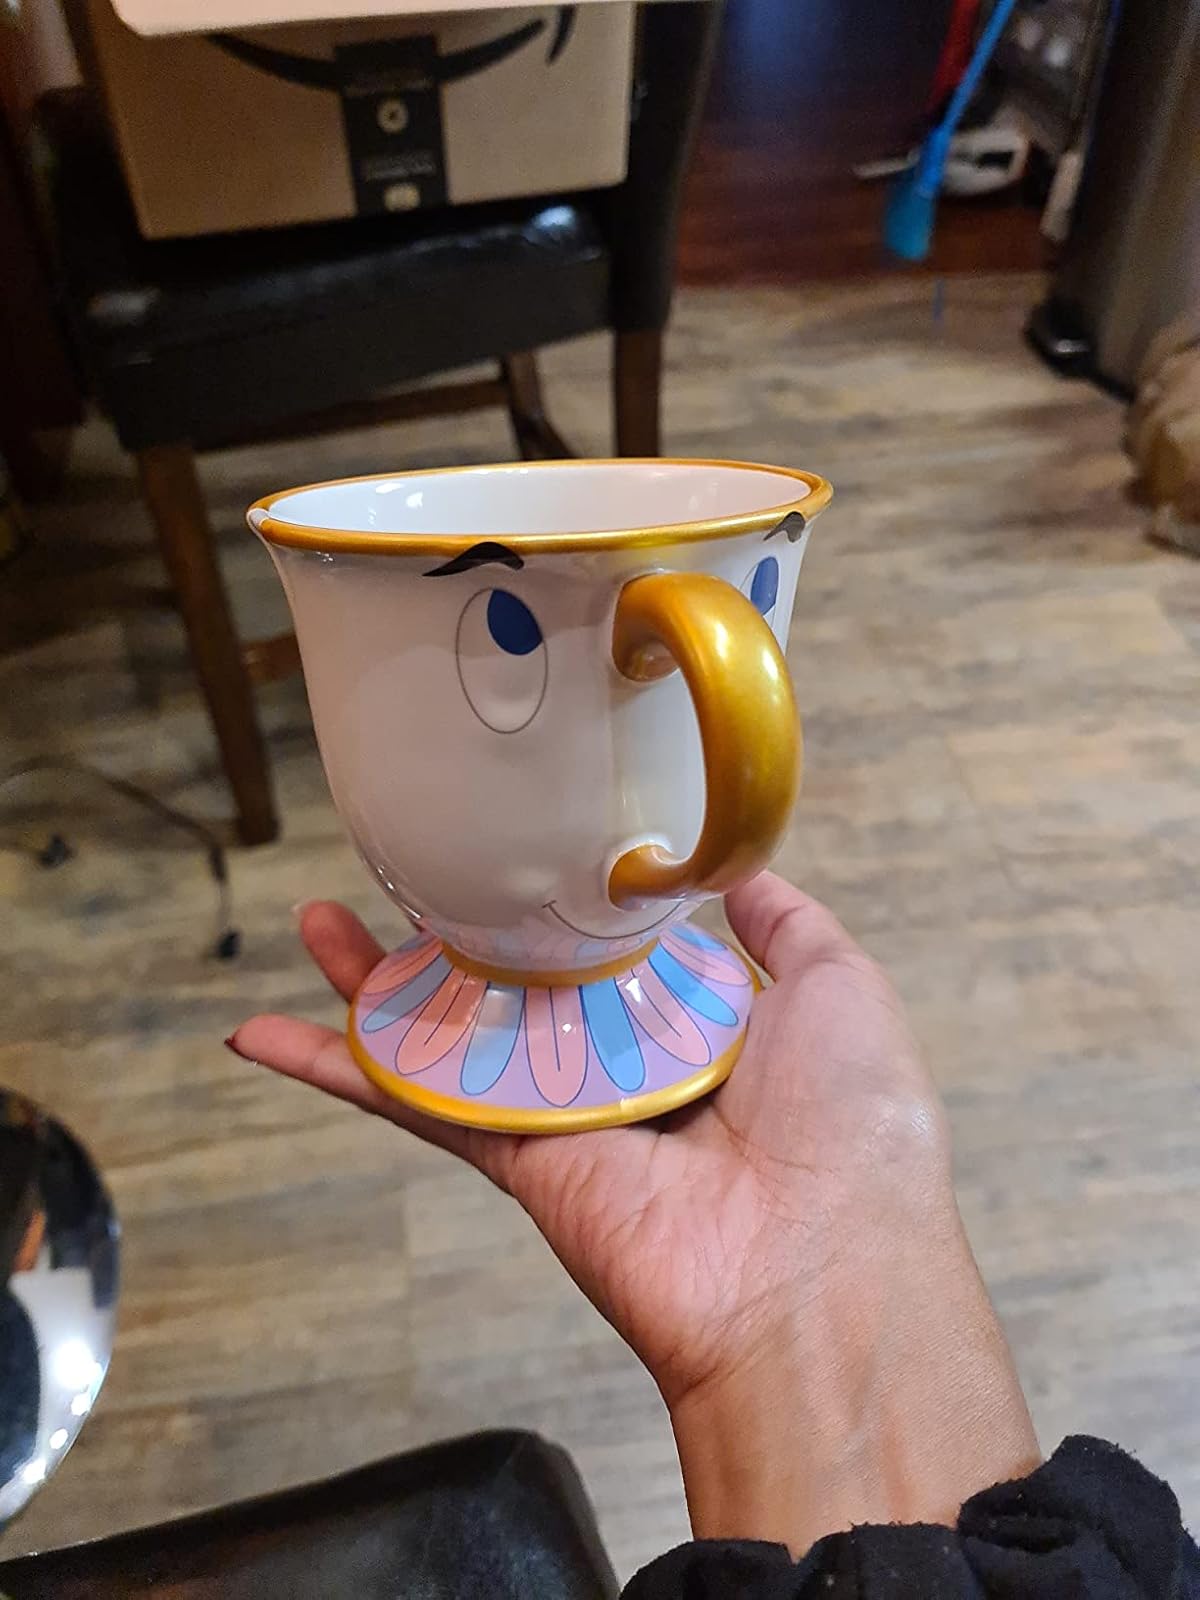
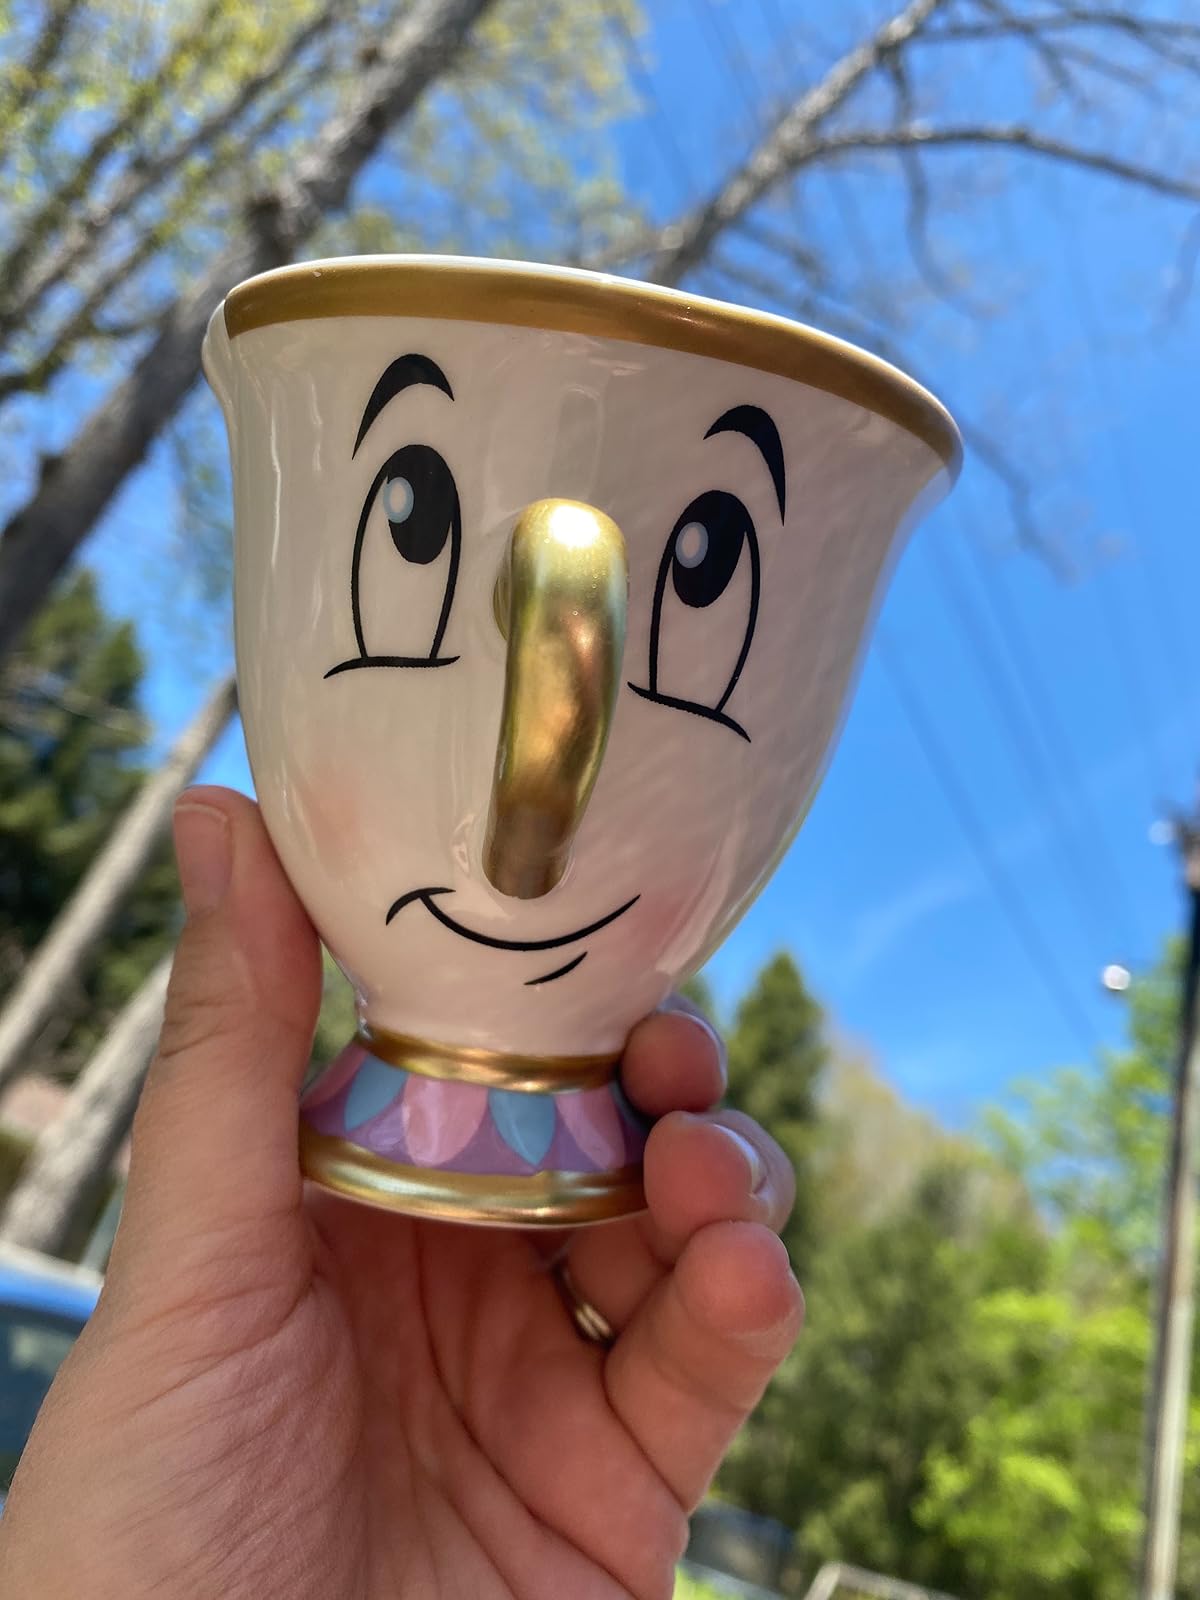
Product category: items_mug
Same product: no